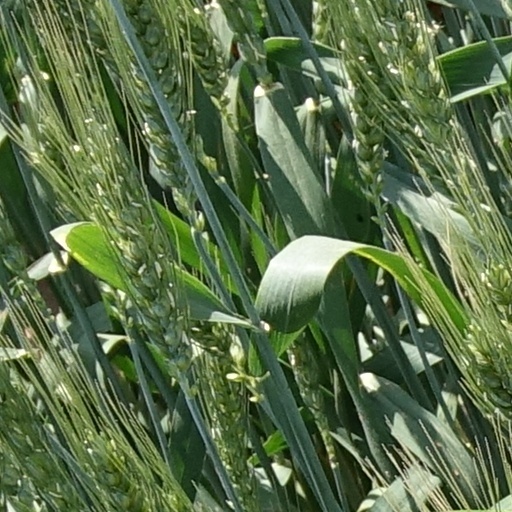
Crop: wheat